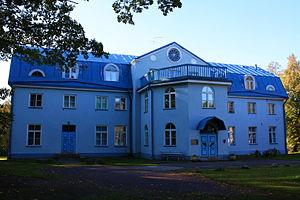
La commune de Harku est une municipalité rurale estonienne dans la région d'Harju au nord du pays qui jouxte Tallinn sur les côtes du golfe de Finlande. Elle s'étend sur une surface de 159,77 km² et compte une population de 14 619 habitants. Le bourg de Tabasalu est son chef-lieu administratif.
Le manoir de Viti, anciennement manoir de Wittenpöwel est un ancien manoir seigneurial du nord de l’Estonie situé dans la commune d’Harku à Viti.
Viti est un village de la commune de Harku du comté de Harju en Estonie.